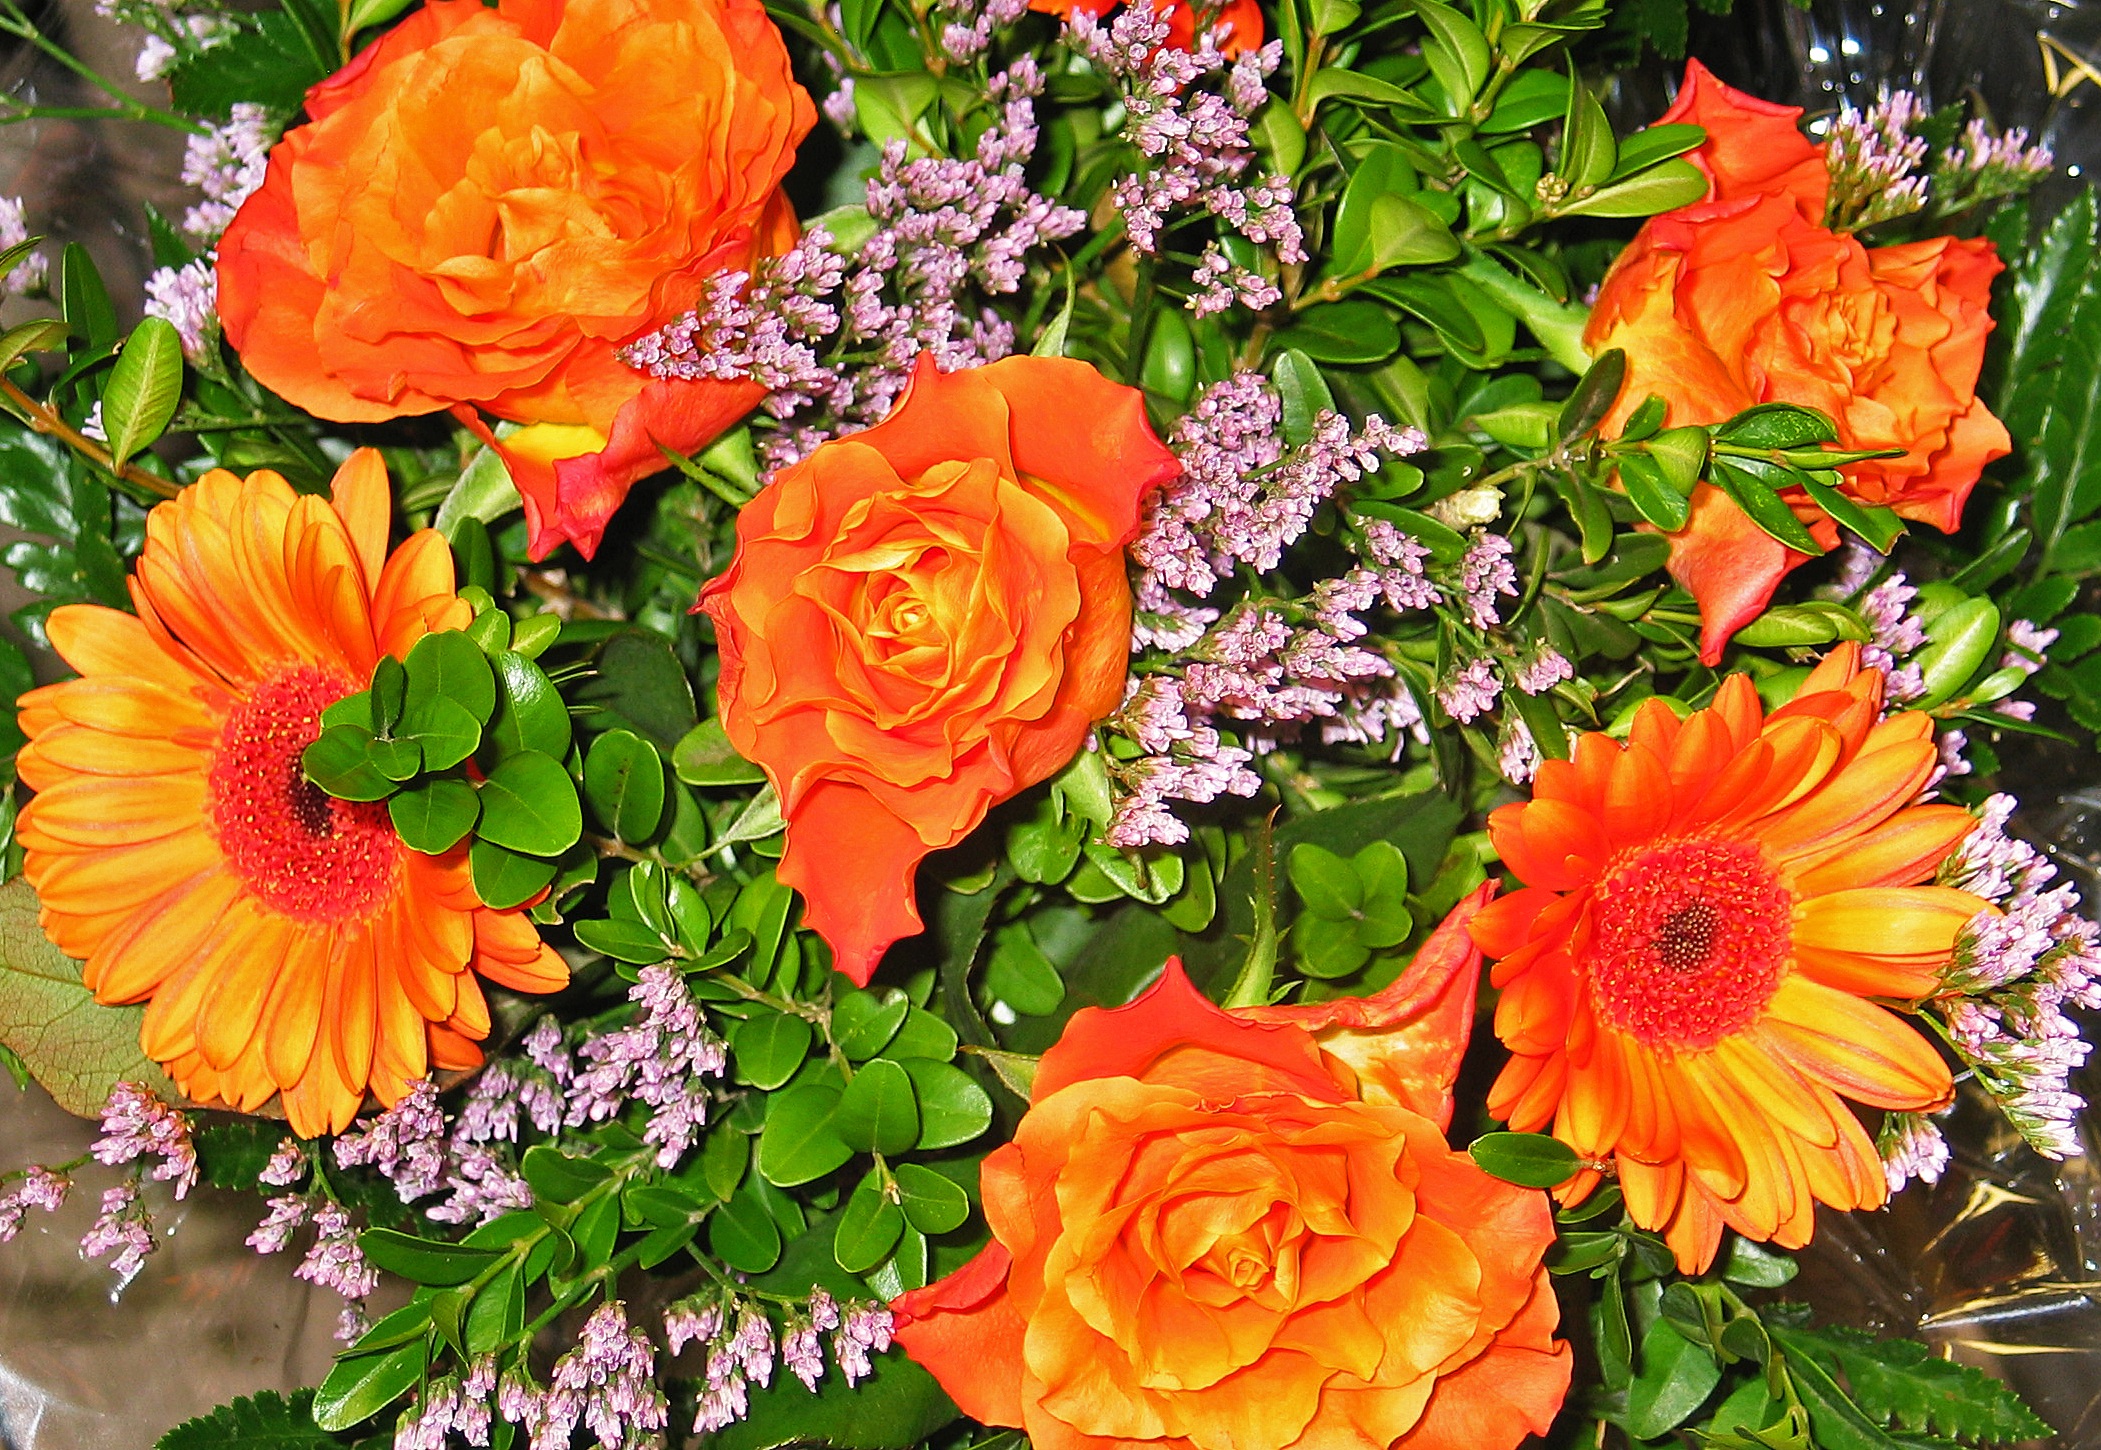
plant, flower, petal, bouquet, orange, color, colorful, flora, still life, celebrate, flowers, floral greeting, roses, decorative, gerbera, bound, birthday, luck, greeting, greeting card, bouquet of flowers, floristry, congratulate, birthday bouquet, valentine's day, orange flowers, flowering plant, mother's day, flower bouquet, cut flowers, floral design, birthday flowers, orange bouquet, annual plant, land plant, flower arranging